The Slaughter Rule

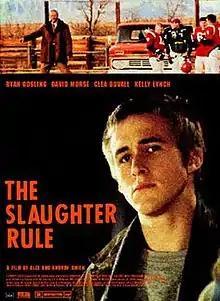
Movie poster

The Slaughter Rule is a 2002 American coming of age sports drama film directed by Alex Smith and Andrew J. Smith and starring Ryan Gosling and David Morse. The film, set in contemporary Montana, explores the relationship between a small-town high school football player (Gosling), and his troubled coach (Morse). The film was nominated for the Grand Jury Prize at the 2002 Sundance Film Festival.